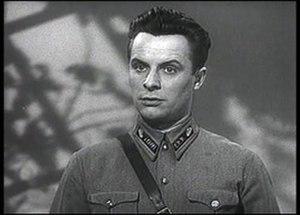
Evgueni Valerianovitch Samoïlov, né le 16 avril 1912 à Saint-Pétersbourg et mort le 17 février 2006 à Moscou, est un acteur russe et soviétique de théâtre et cinéma, nommé artiste du peuple de l'URSS en 1974.